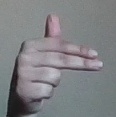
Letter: ghain